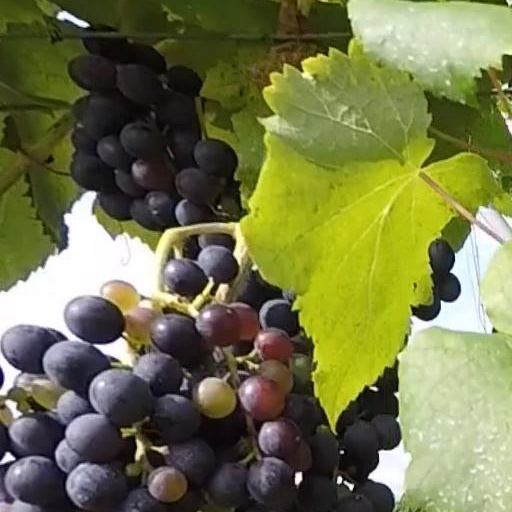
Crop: grape